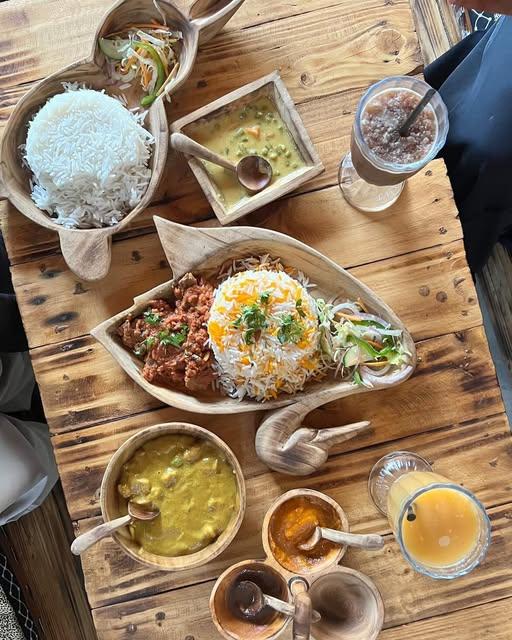
Katika meza hii kuna vyakula ambavyo vimepangwa au vimewekwa juu. Vyakula hivi vimewekwa na sahani ambazo zimechongwa kwa ustadi au kwa umaarufu fulani. Kuna wali ambao umewekwa; wali mweupe, kuna wali ambao mwingine umetiwa vitu, kuna nyama ambayo imepikwa, kuna sharubati.